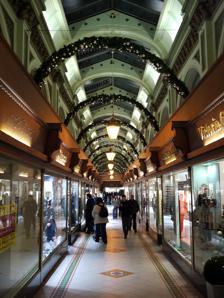
Building: Queen's Arcade, Belfast
Country: United Kingdom
Year built: 1880
Shopping arcade in Belfast, Northern Ireland Queen's Arcade, Belfast Queen's Arcade in December 2009. Location in Belfast. General information Status Completed Type Shopping arcade Address Royal Avenue Town or city Belfast Country Northern Ireland Coordinates 54°35′53″N 5°55′52″W / 54.598166°N 5.930985°W / 54.598166; -5.930985 Completed 1880 Owner John H Lunn (Jewellers) Ltd Technical details Floor count 4 Design and construction Architect(s) James McKinnon Developer George Fisher Website www.queensarcadebelfast.com References Queen's Arcade is a Grade B1 listed shopping arcade in the centre of Belfast , Northern Ireland . It runs from 29 to 33 Donegall Place to 32 Fountain Street. History The Royal Avenue entrance, in March 2011. The monogram "AR" for Austin Reed Ltd is clearly visible on the third floor. The arcade and the building above it were designed by James McKinnon in 1880, for developer George Fisher. In 1919 it was acquired by Frederick W. Henry, who operated the adjacent Carlton Cafe & Restaurant at 25-27 Donegall Place. In the 1930s, Hobart & Heron Architects carried out alterations for then resident Austin Reed Ltd. The monogram "AR", in reference to the company, is still visible today on the third floor of the Donegall Place façade. The same architects carried out further works in 1937, following fire damage. The architectural firm still exists today as Hobart Heron. During the 1980s and 1990s, the arcade was owned by Prudential Portfolio Managers Ltd. In 1987 they refurbished the building façades and installed canopies over the Donegall Place and Fountain Street entrances. They carried out further refurbishment works during 1994. The building gained Grade B1 listed status in June 1993. In August 2002, John H. Lunn (Jewellers) Ltd, trading as Lunn's Jewellers acquired Queen's Arcade and the adjacent building at 25-27 Donegall Place. The company had been started in the arcade nearly 50 years beforehand. In September 2024, Lunn's announced that they would be expanding into the building that formerly housed Carlton Cafe and most recently Oasis . Gallery Mosaic in the entrance of the arcade. Fountain Street entrance. Architectural detail at the top of Donegall Place façade. See also Architecture of Belfast North Street Arcade References